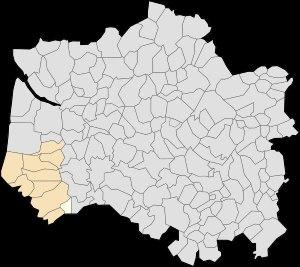
Tigny-Noyelle est une commune française située dans le département du Pas-de-Calais en région Hauts-de-France.